Church of San Bartolomé (Logroño)

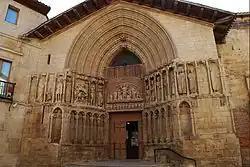

The Church of San Bartolomé (Spanish: "Iglesia de San Bartolomé") is the oldest church of Logroño, Spain. Its construction dates back to the 12th century, so partly preserves Romanesque style in the head and in the initial part of the tower, and continues during the 13th century, with the Gothic style development, building the magnificent arched portal, which contains some Romanesque sculptures that tell the life of saint Bartholomew and other Bible passages.